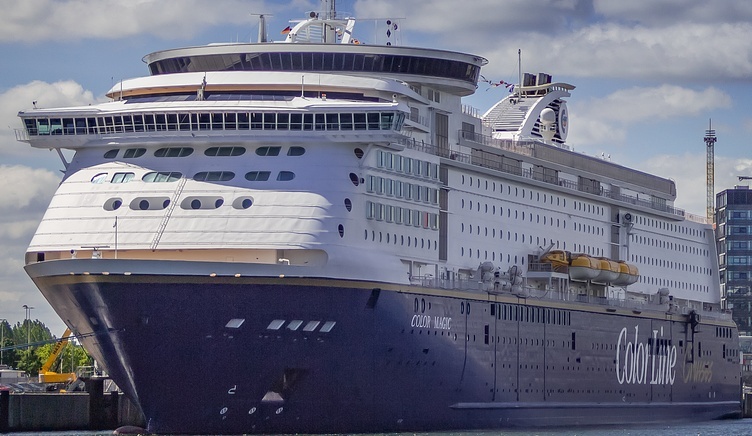
Vehicle type: Ships